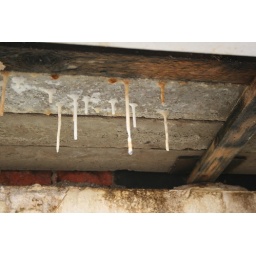
A collection of stalagtites forming in a ground floor cupboard in a dormatory. At Whittingham Asylum.